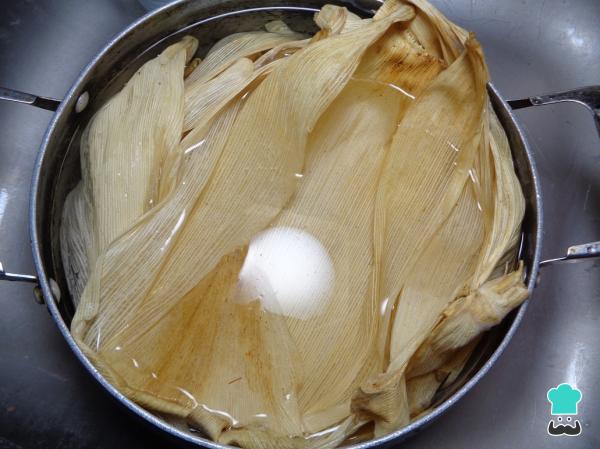
Mientras tanto colocamos las hojas de maíz secas a remojar para que se suavicen, estas las dejaremos en el agua hasta el momento de su uso para formar los tamales de elote .